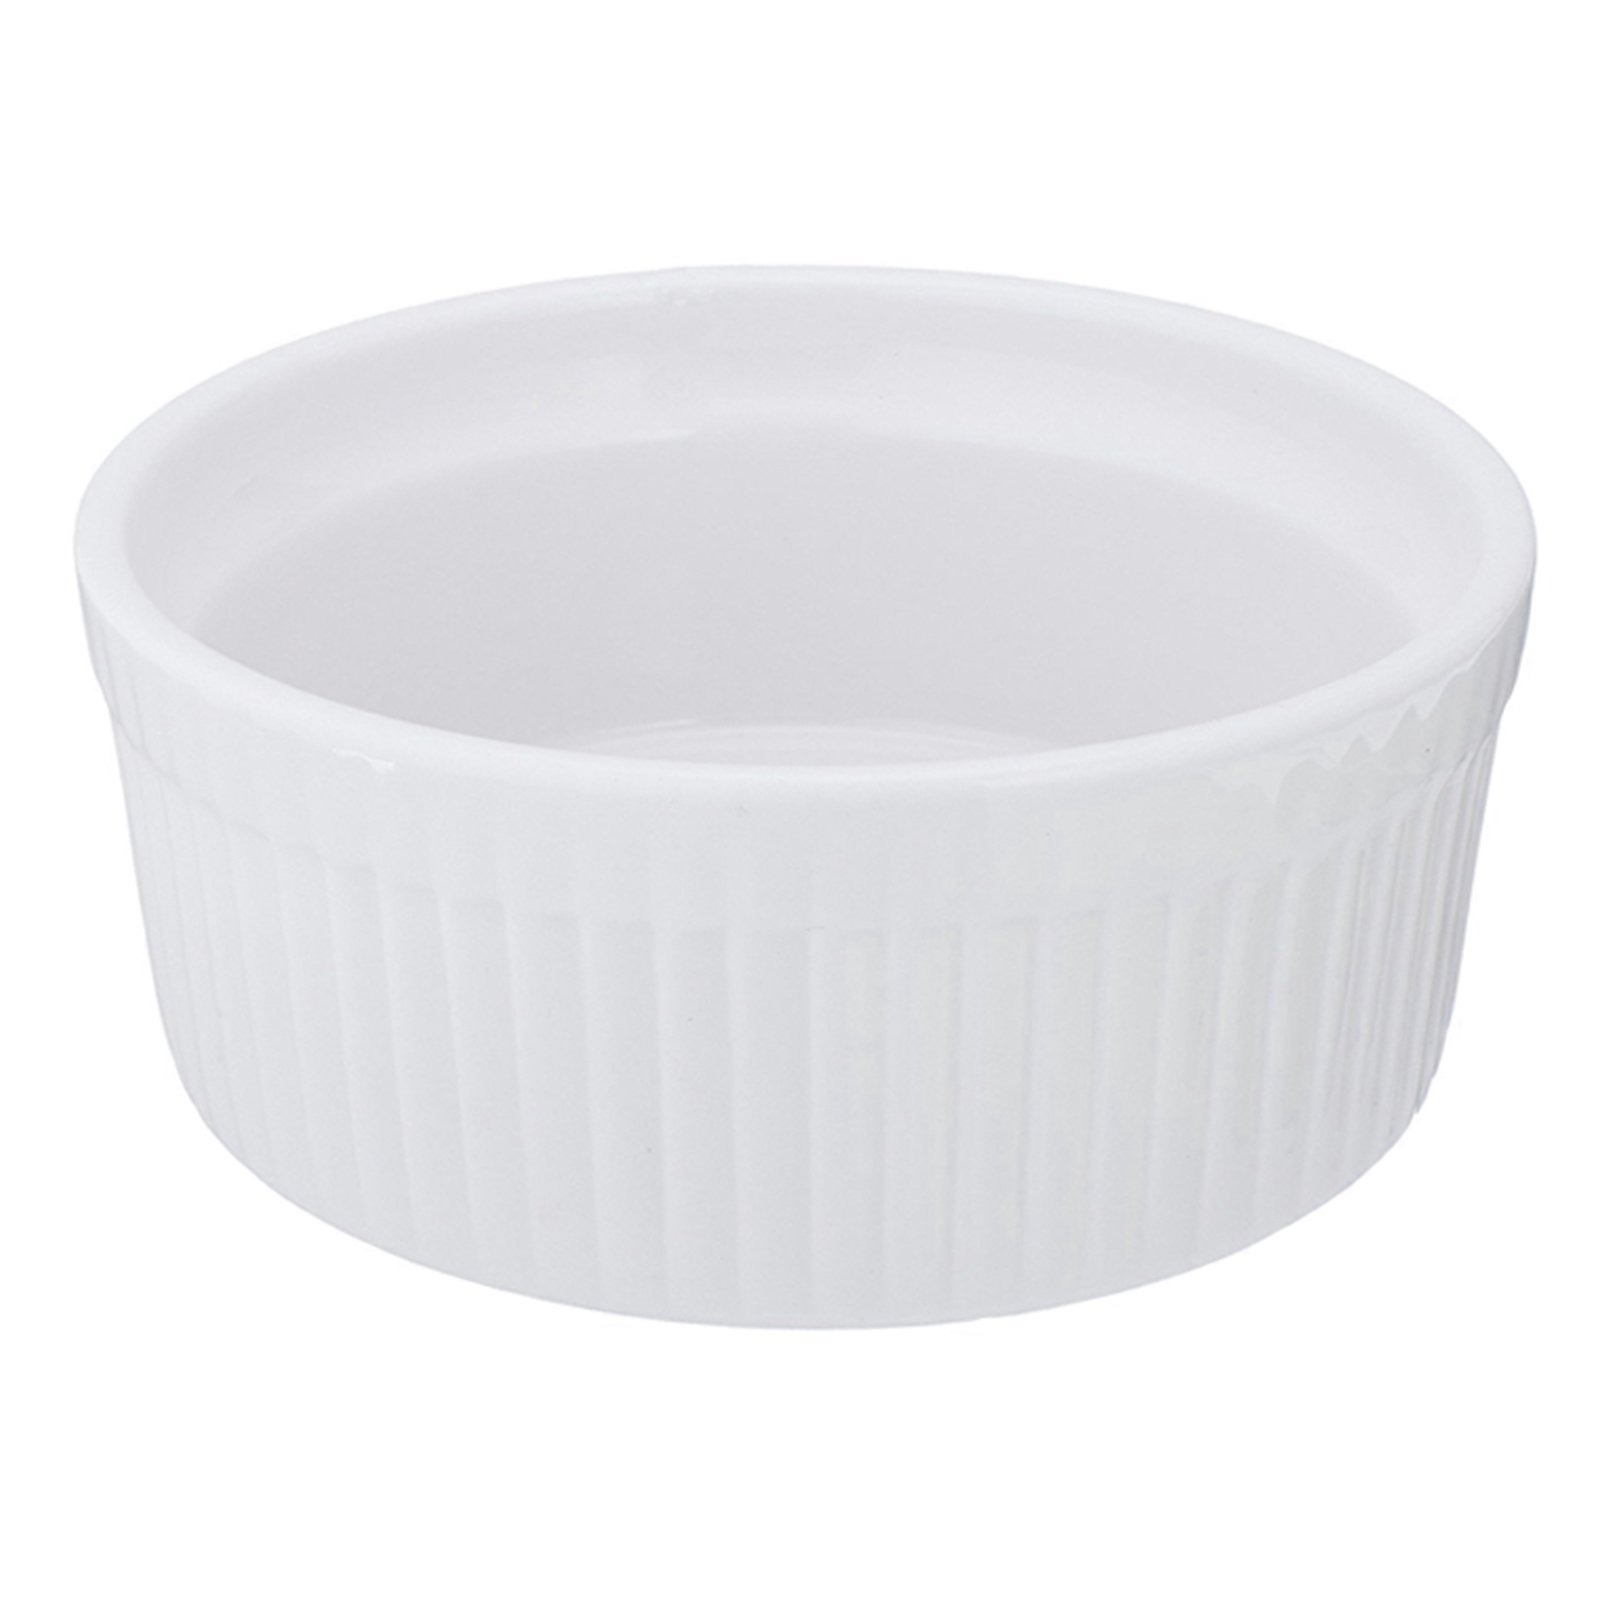
Item Name: BIA CORDON BLUE Souffle 2 qt, 1 EA
Bullet Point 1: White porcelain
Bullet Point 2: 2 Quart capacity
Bullet Point 3: Microwave safe
Bullet Point 4: Safe to use in the oven
Bullet Point 5: Dishwasher safe
Value: 1.0
Unit: Count

Price: 32.83